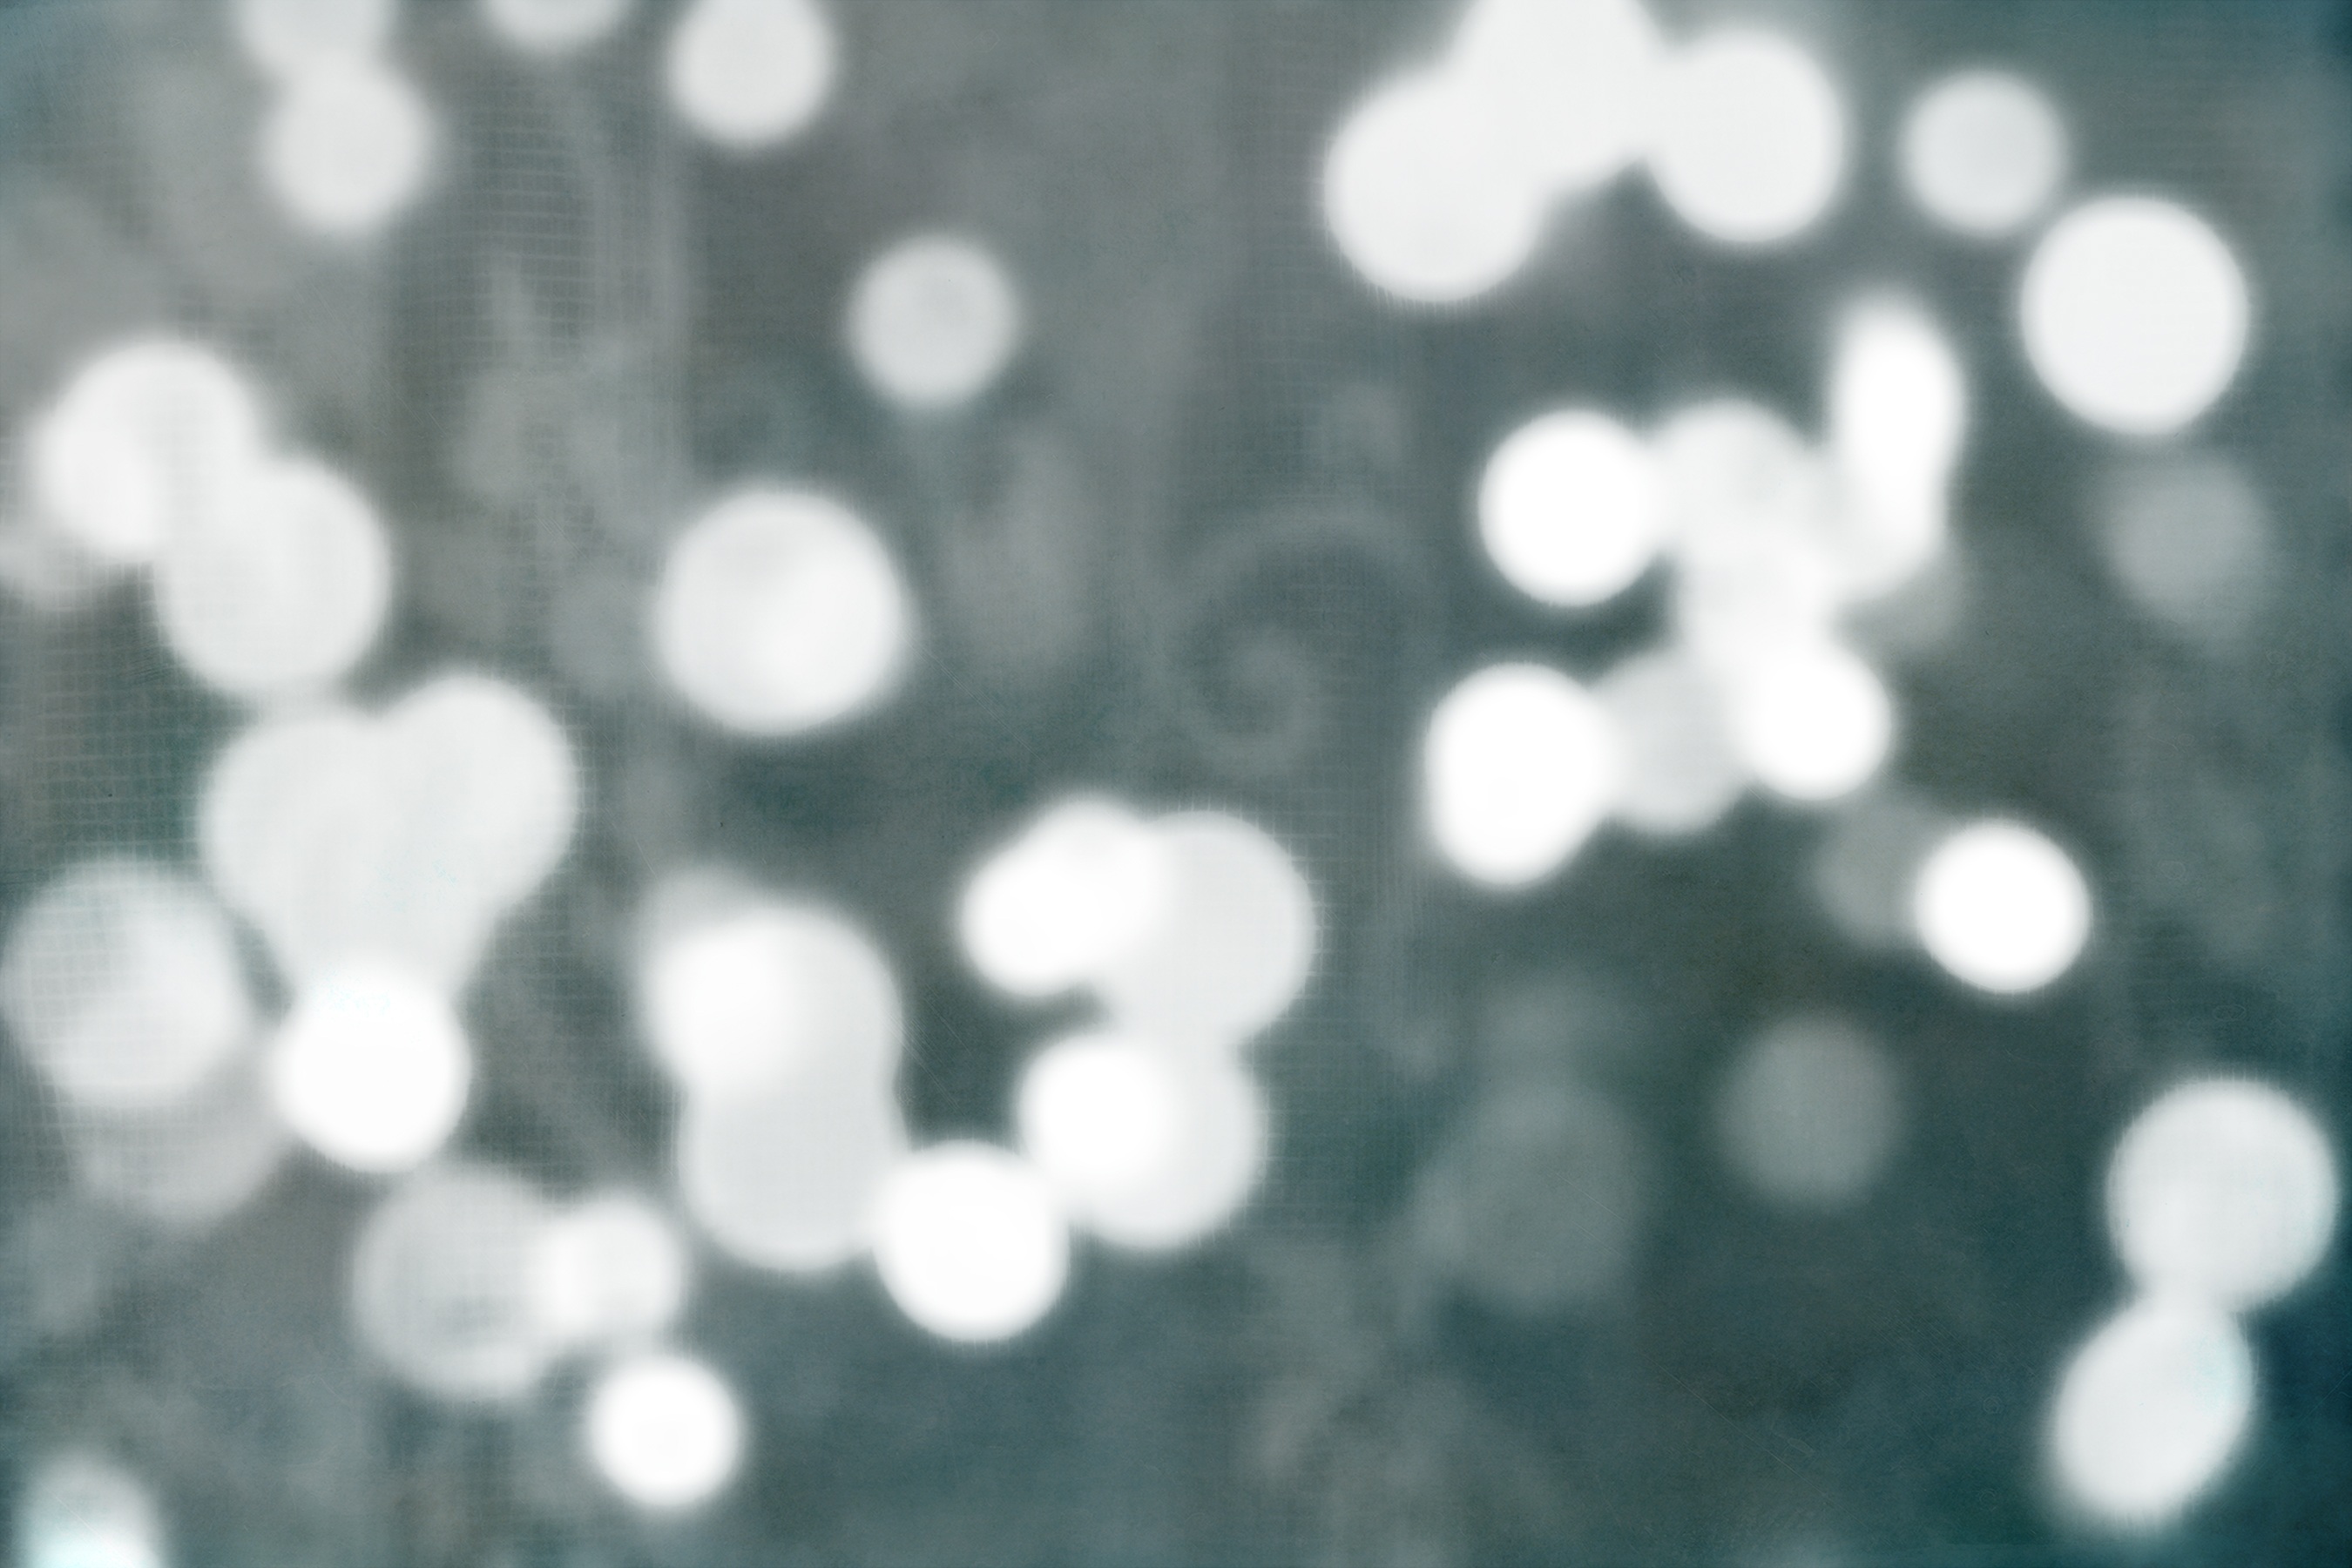
light, bokeh, black and white, white, sunlight, line, colorful, monochrome, circle, shape, backgrounds, macro photography, monochrome photography